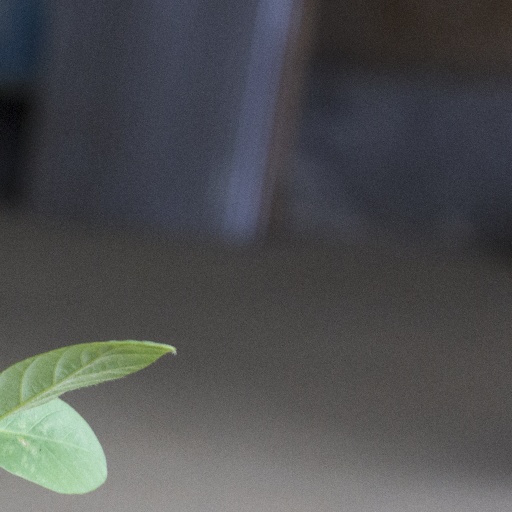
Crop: soybean